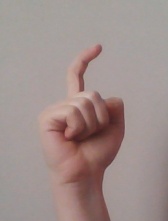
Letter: ra